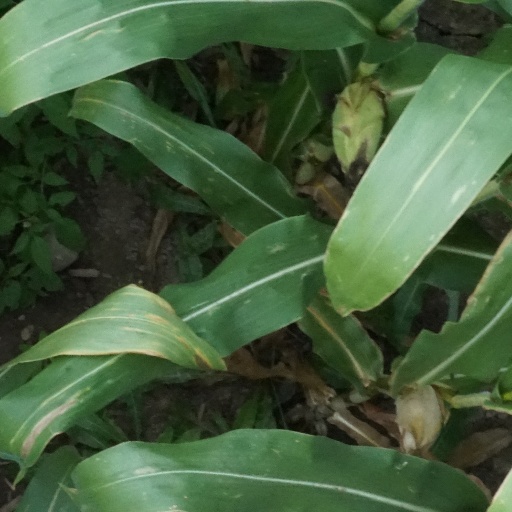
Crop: maize; corn